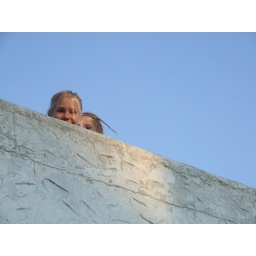
Two girls playing upon the roof and hiding for the camera.